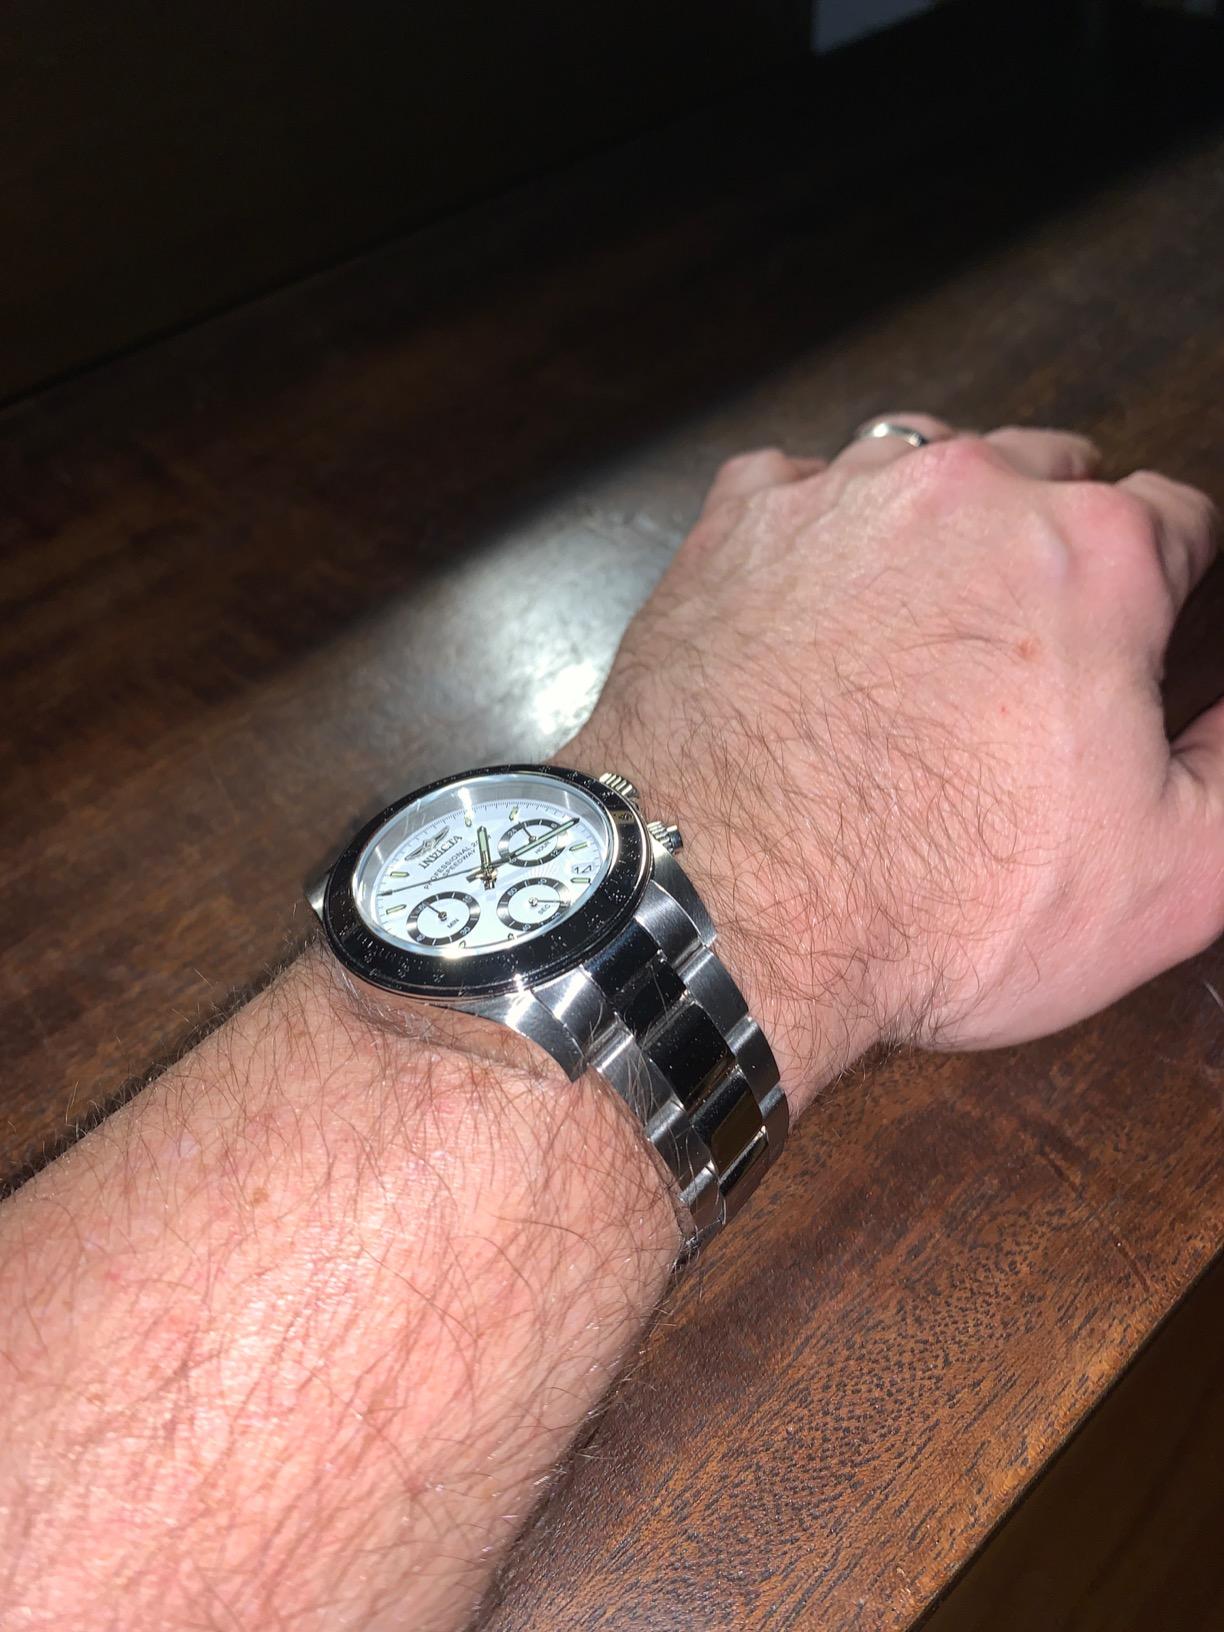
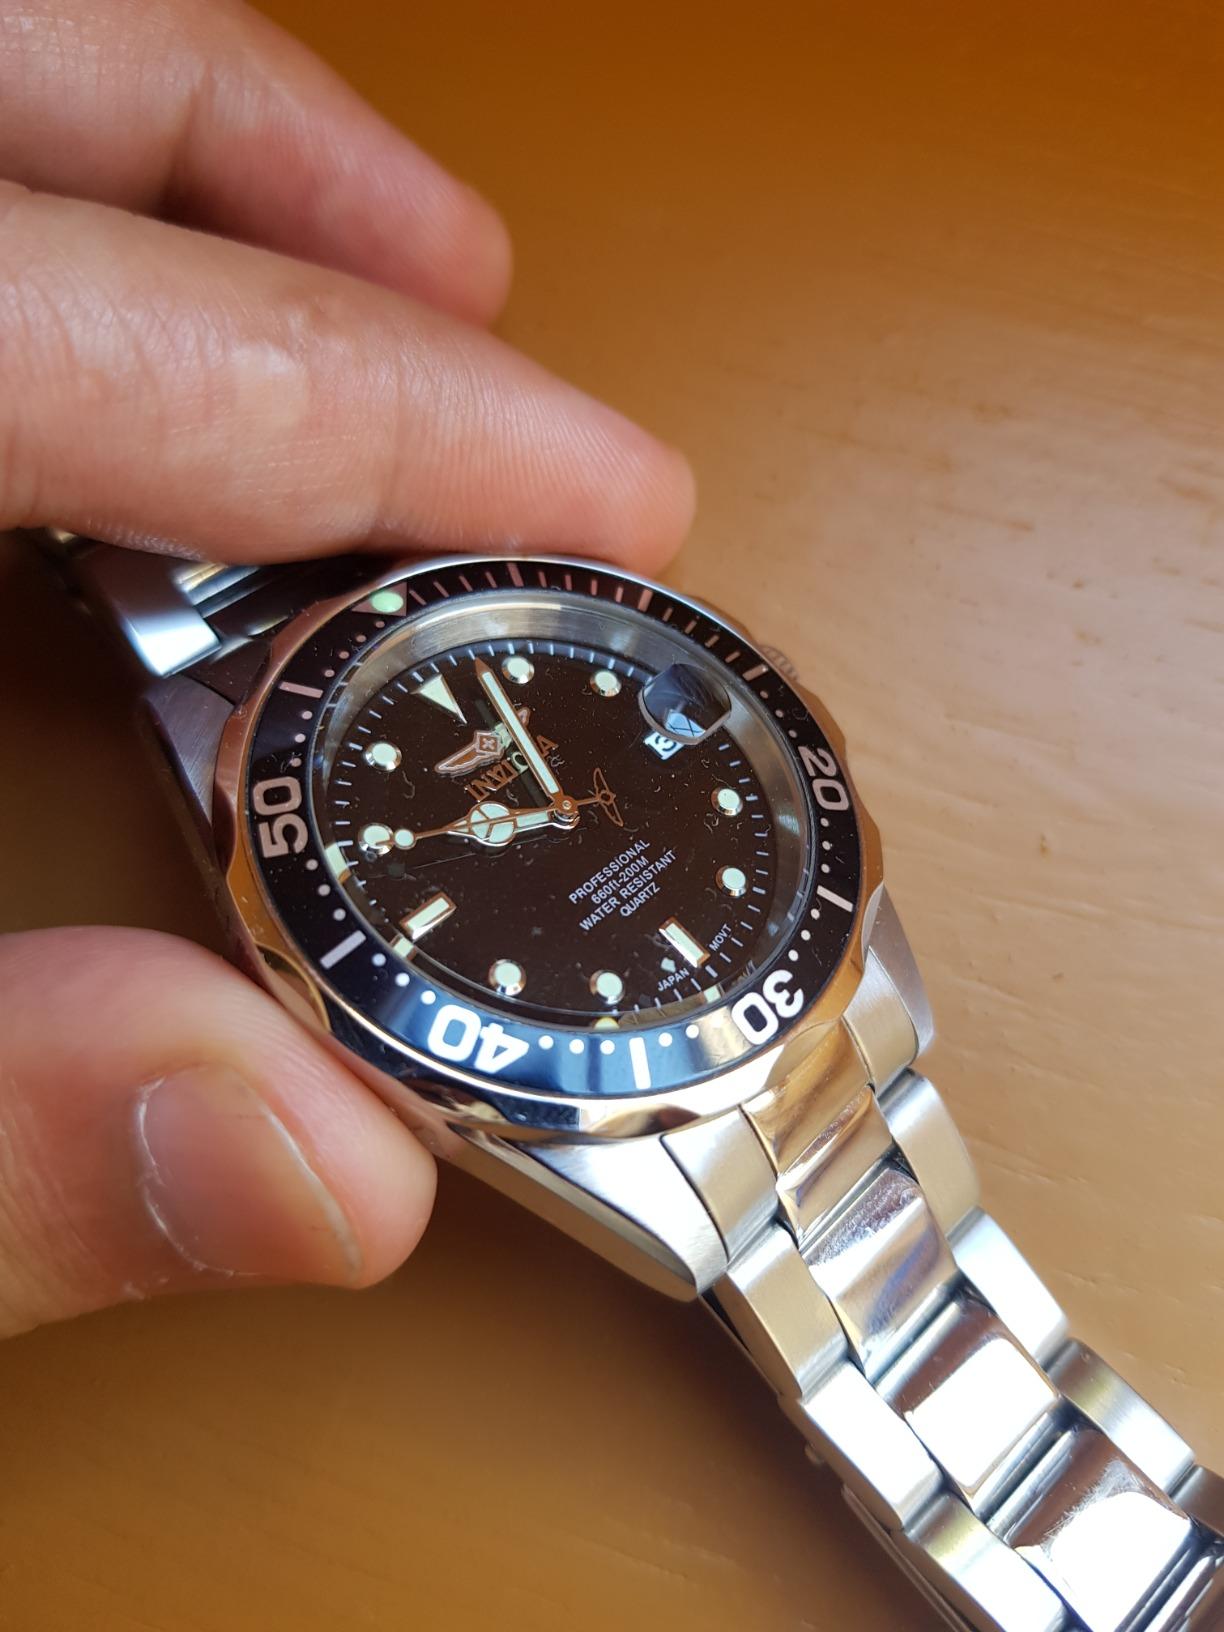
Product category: accessories_watch
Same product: no